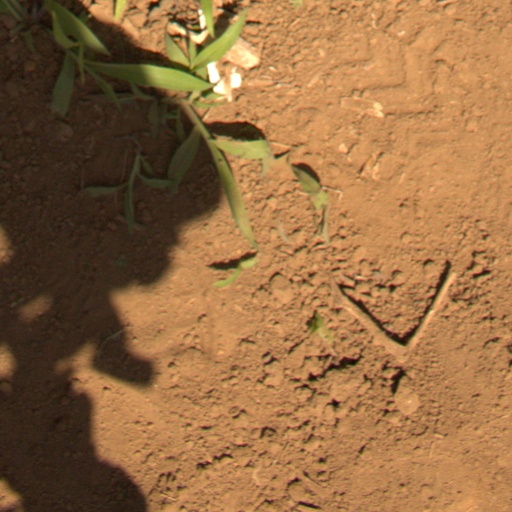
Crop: Jerusalem artichoke